Nama people

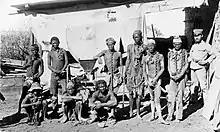
Prisoners during the Herero and Nama genocide

The Khoisan peoples of South Africa and southern Namibia maintained a nomadic life since time immemorial. The Khoekhoe were pastoralists and the San people lived as hunter-gatherers. The Nama are a Khoekhoe group. They originally inhabited the Orange River in southern Namibia and northern South Africa. The early colonialists referred to them as "Hottentots". Their alternative historical name, "Namaqua", stems from the addition of the Khoekhoe language suffix ""-qua/kwa"", meaning "place of" (found in the names of other Southern African nations like the Griqua), to the language name.